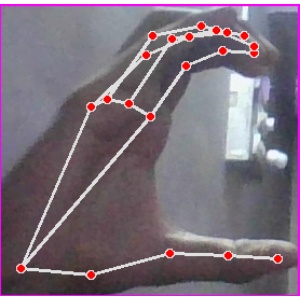
अक्षर: ऋ